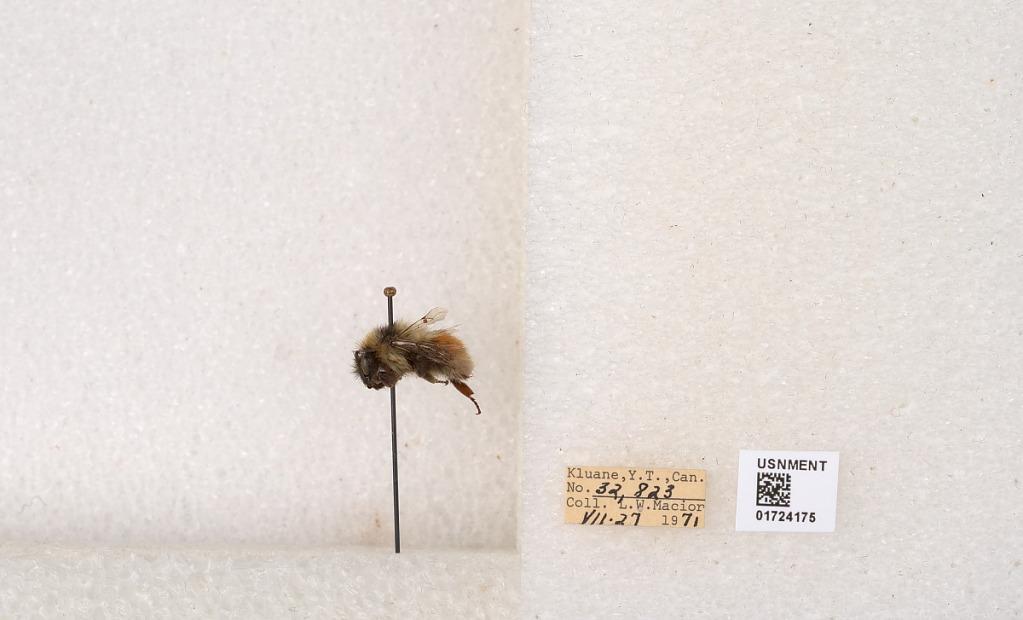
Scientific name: Bombus (Pyrobombus) sylvicola Kirby
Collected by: L. Macior
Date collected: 1971-7-27
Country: Canada
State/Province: Yukon Territory
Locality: Kluane National Park and Reserve
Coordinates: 60.7493, -139.504